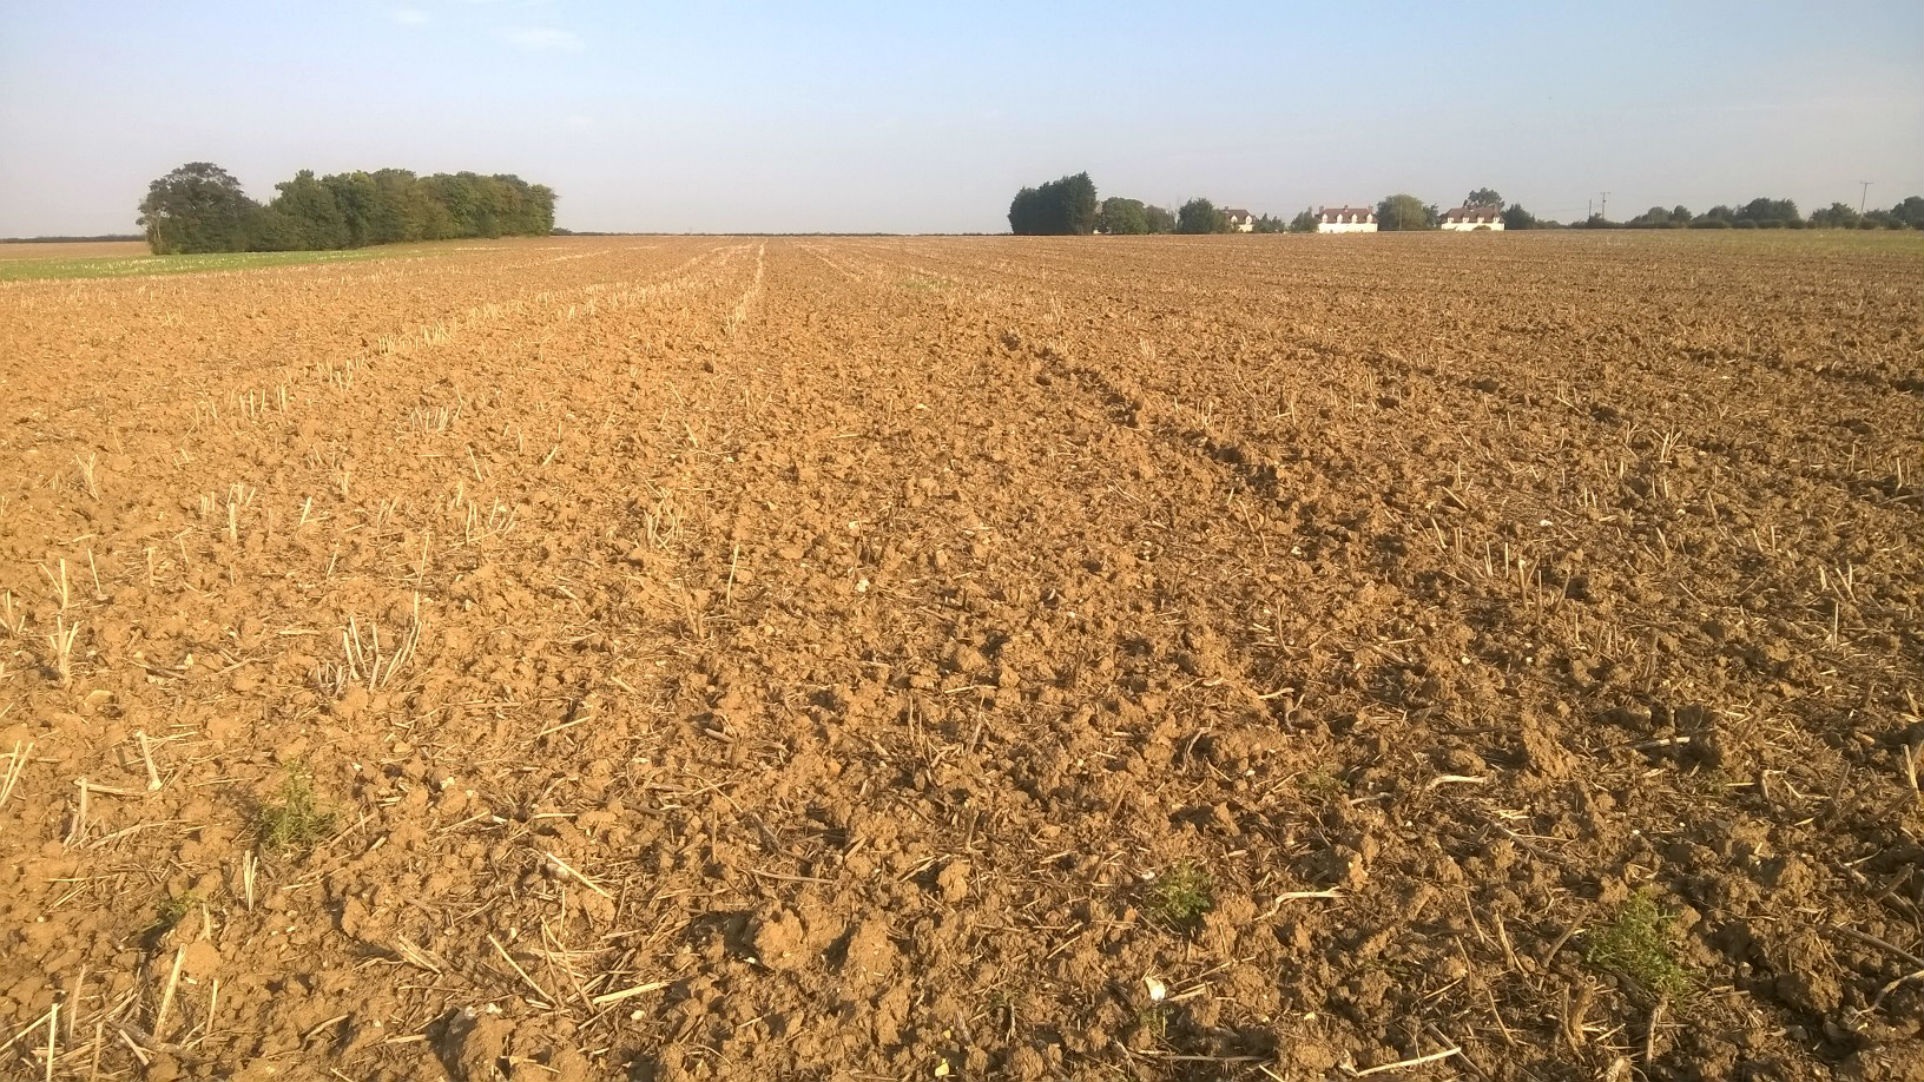
nature, horizon, sky, field, farm, wheat, prairie, countryside, rural, food, harvest, crop, soil, agriculture, plain, grassland, vista, drought, suffolk, ploughed, grass family